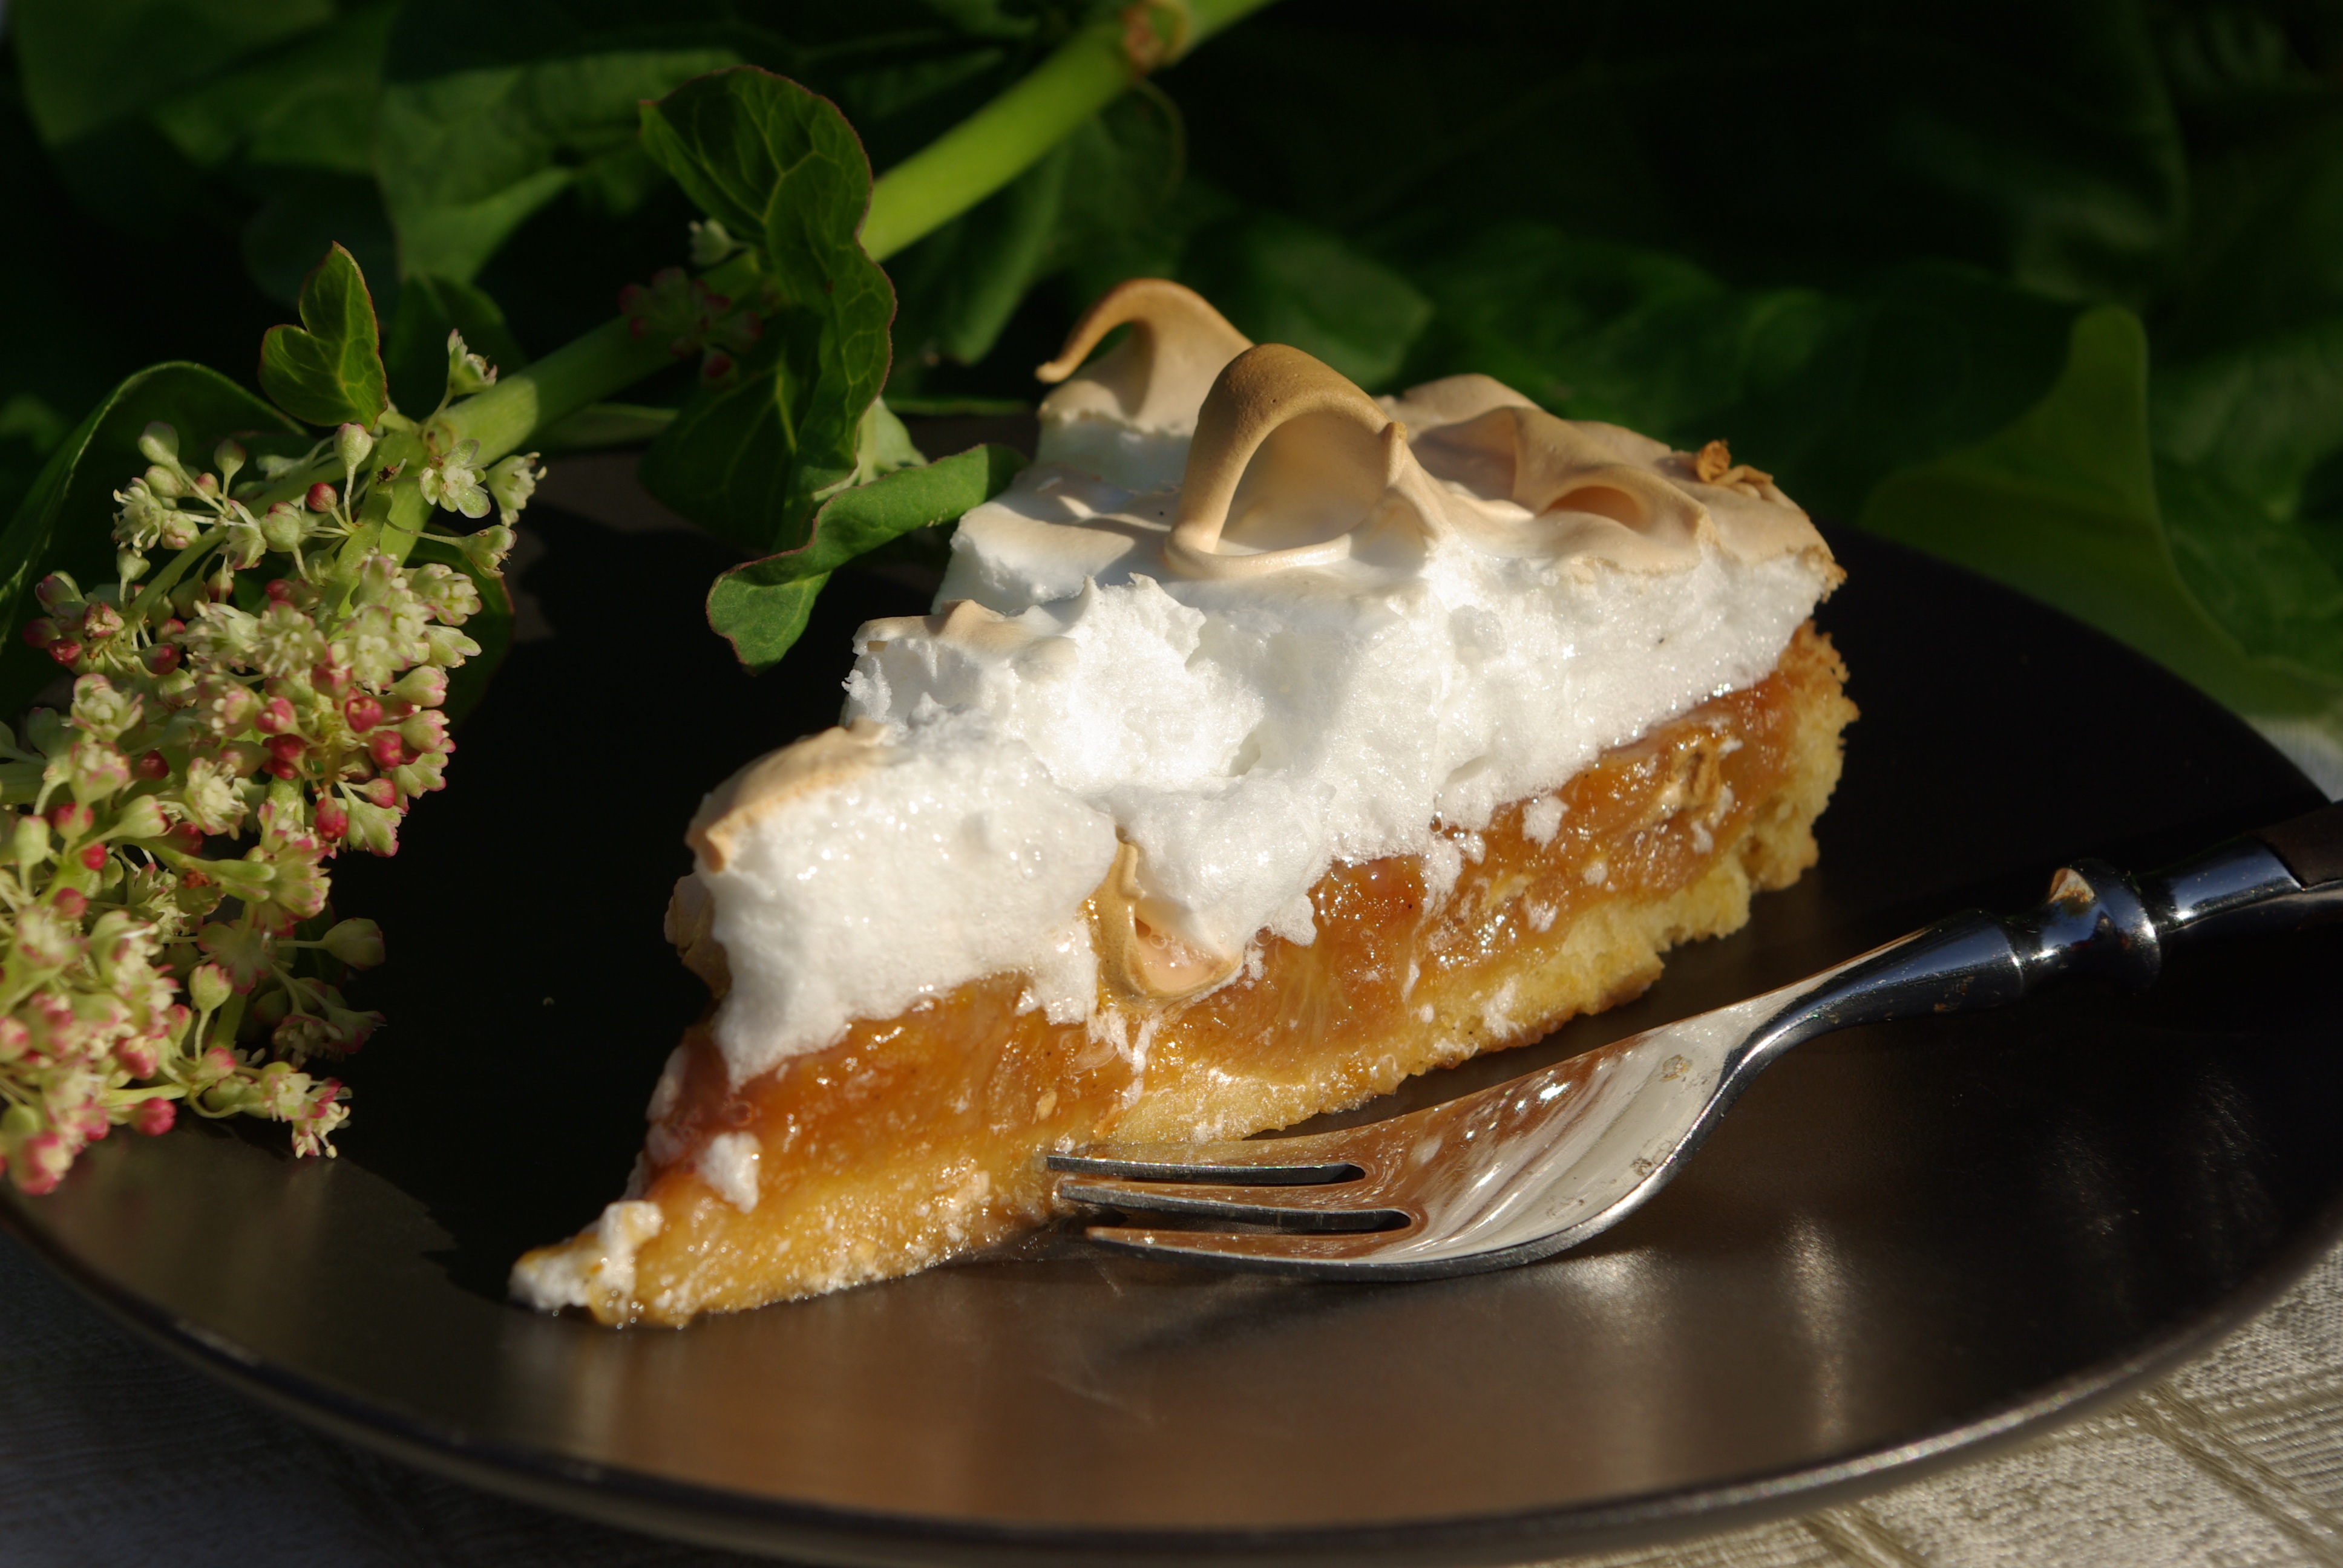
dish, meal, food, produce, breakfast, dessert, cuisine, cake, pie, rhubarb, pastries, baked goods, cholesterol, rhubarb cake, york's cholesterol free cookbook